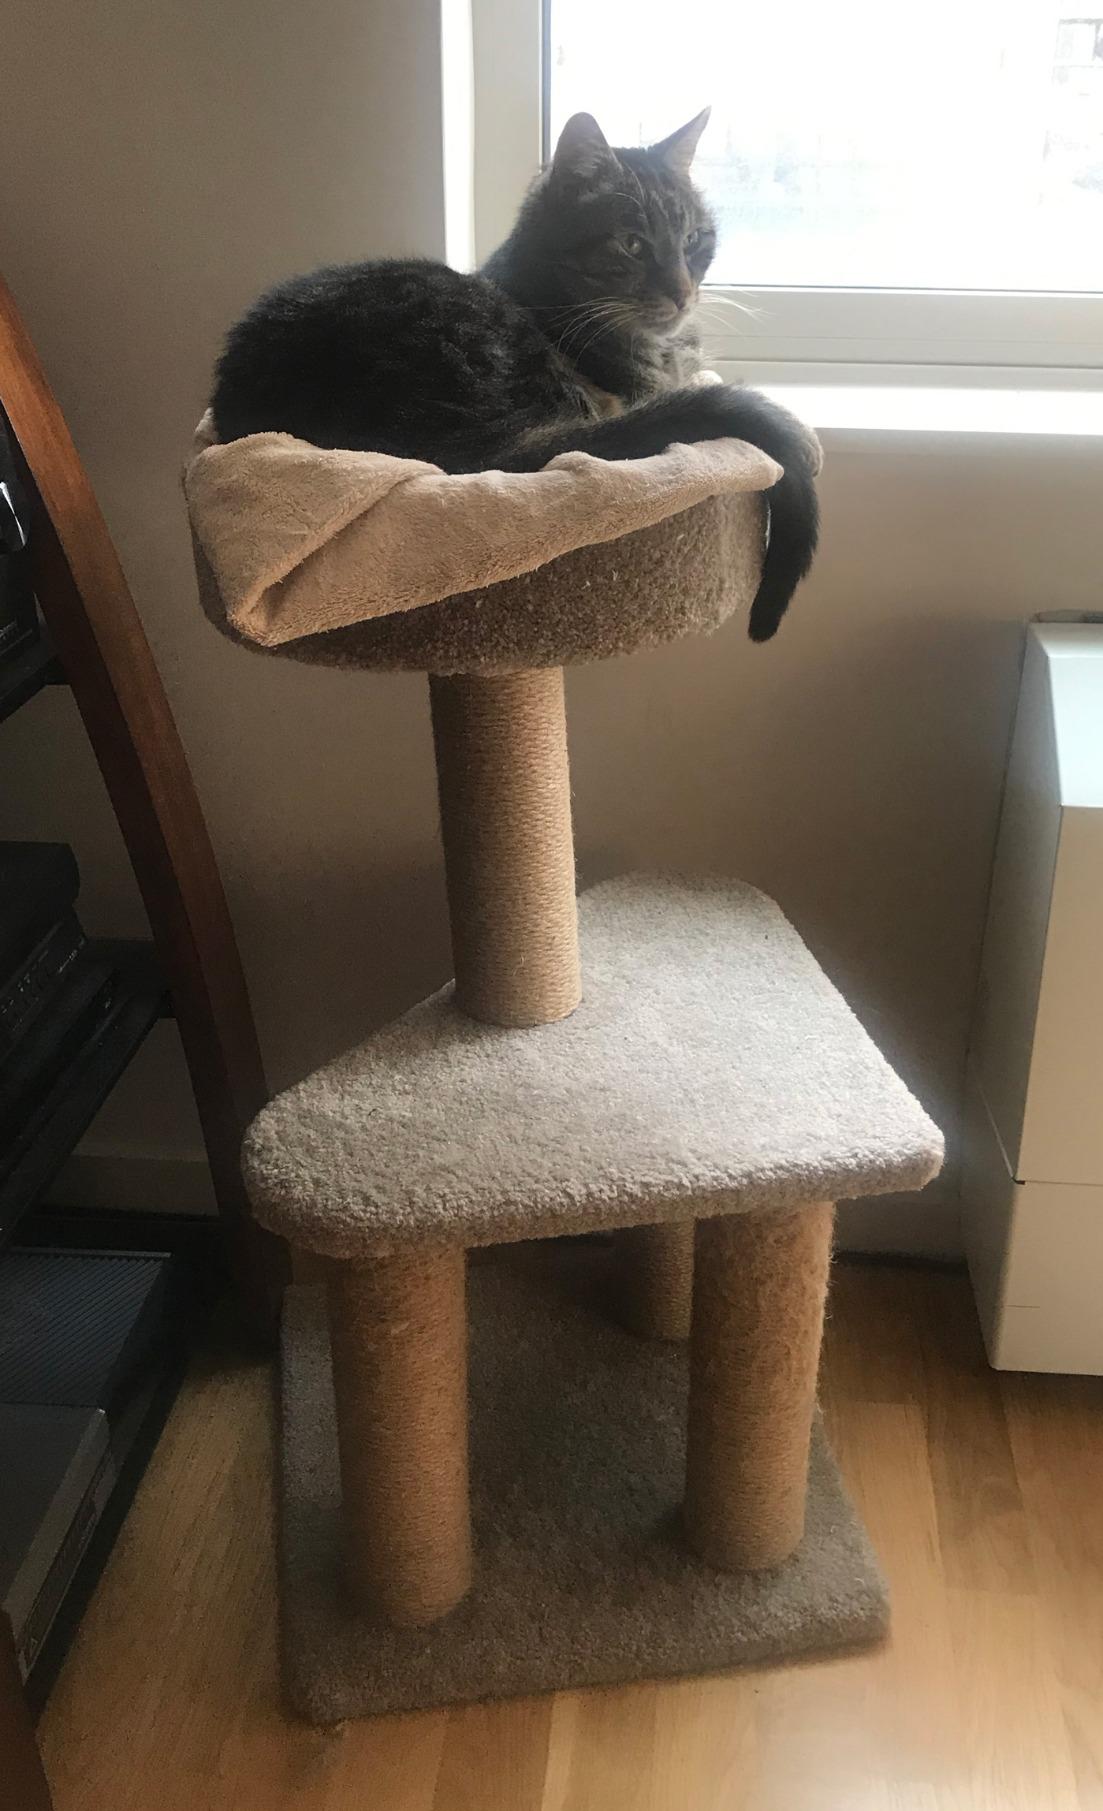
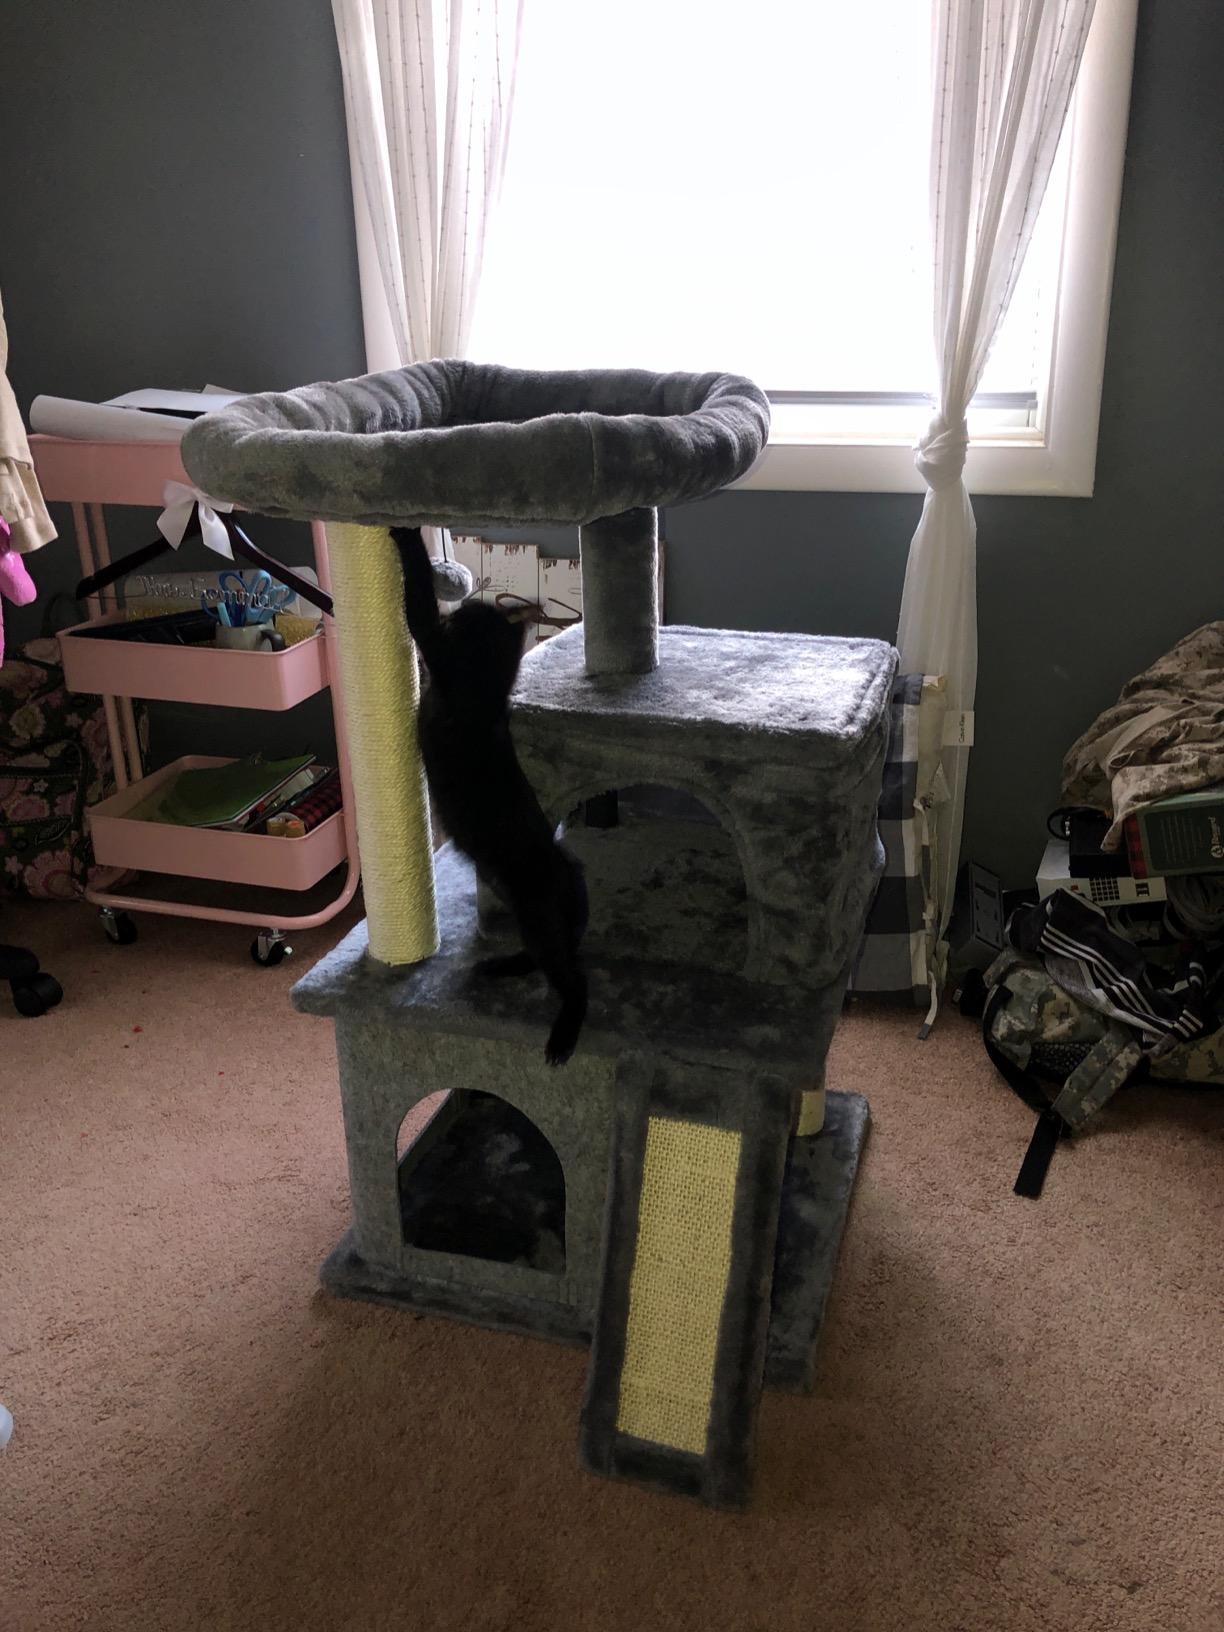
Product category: items_cat tree
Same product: no